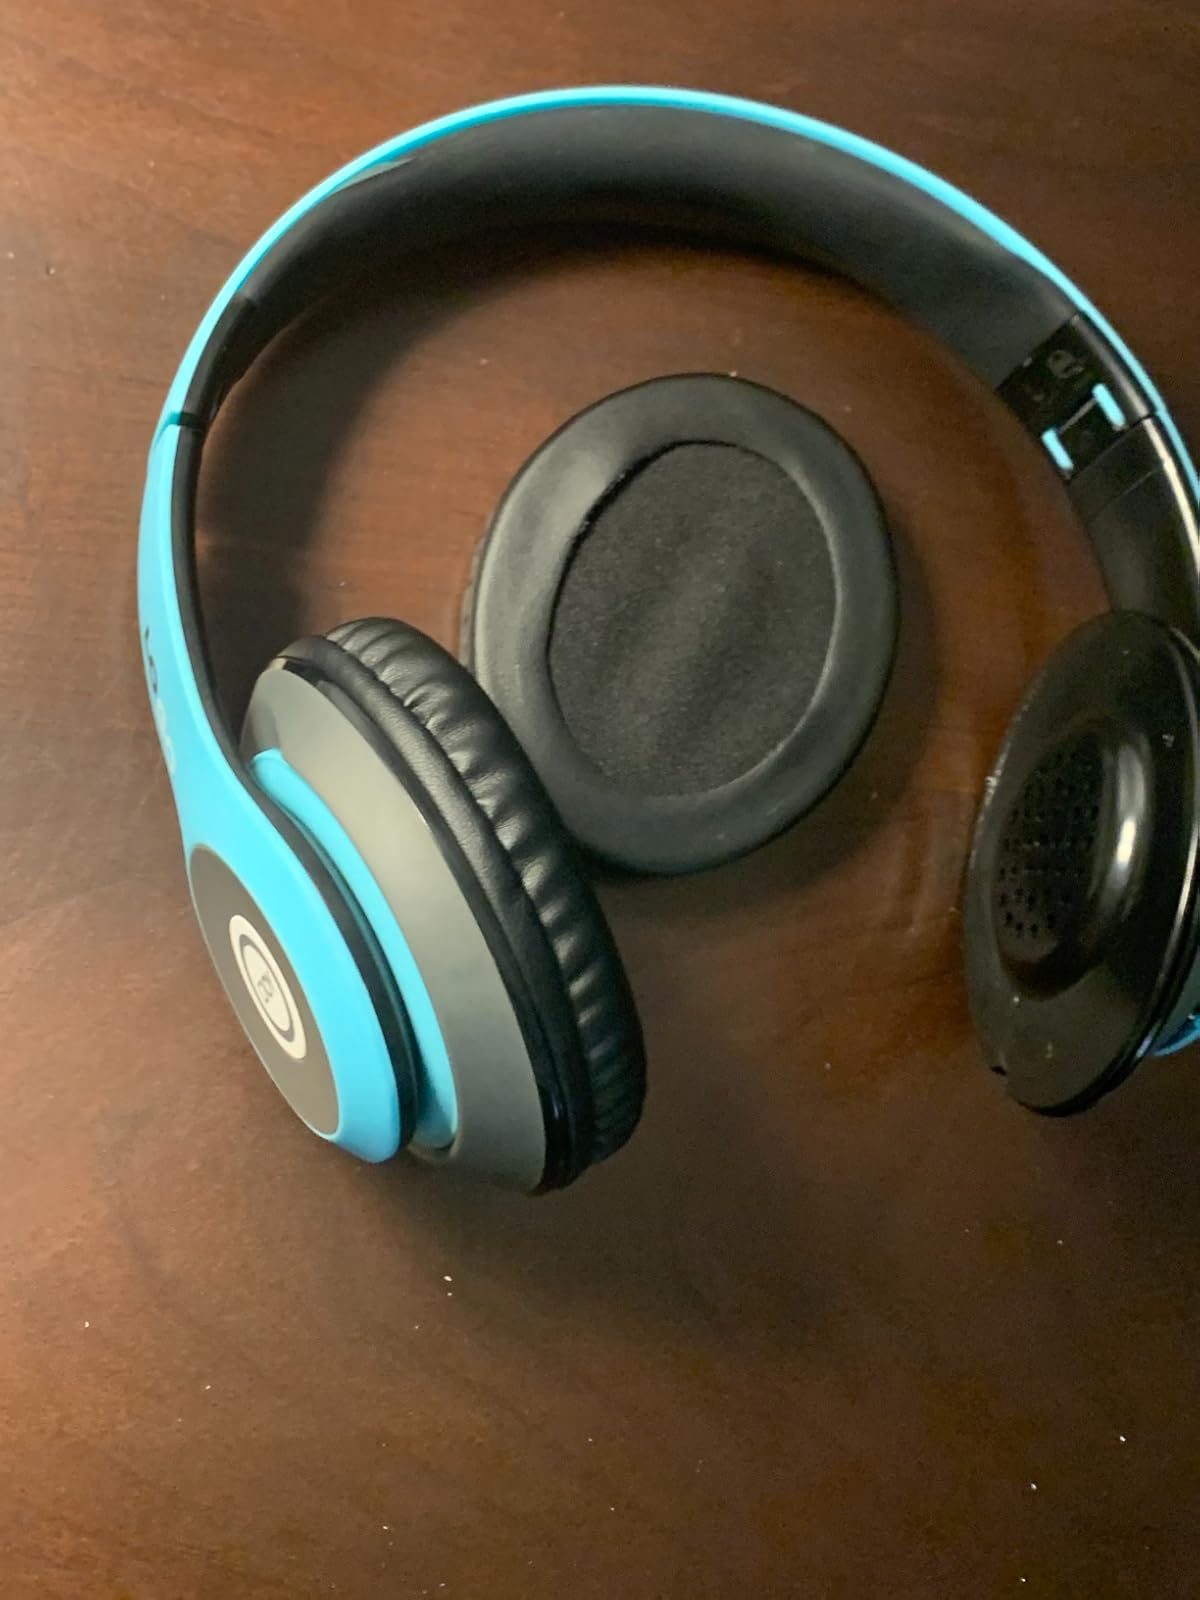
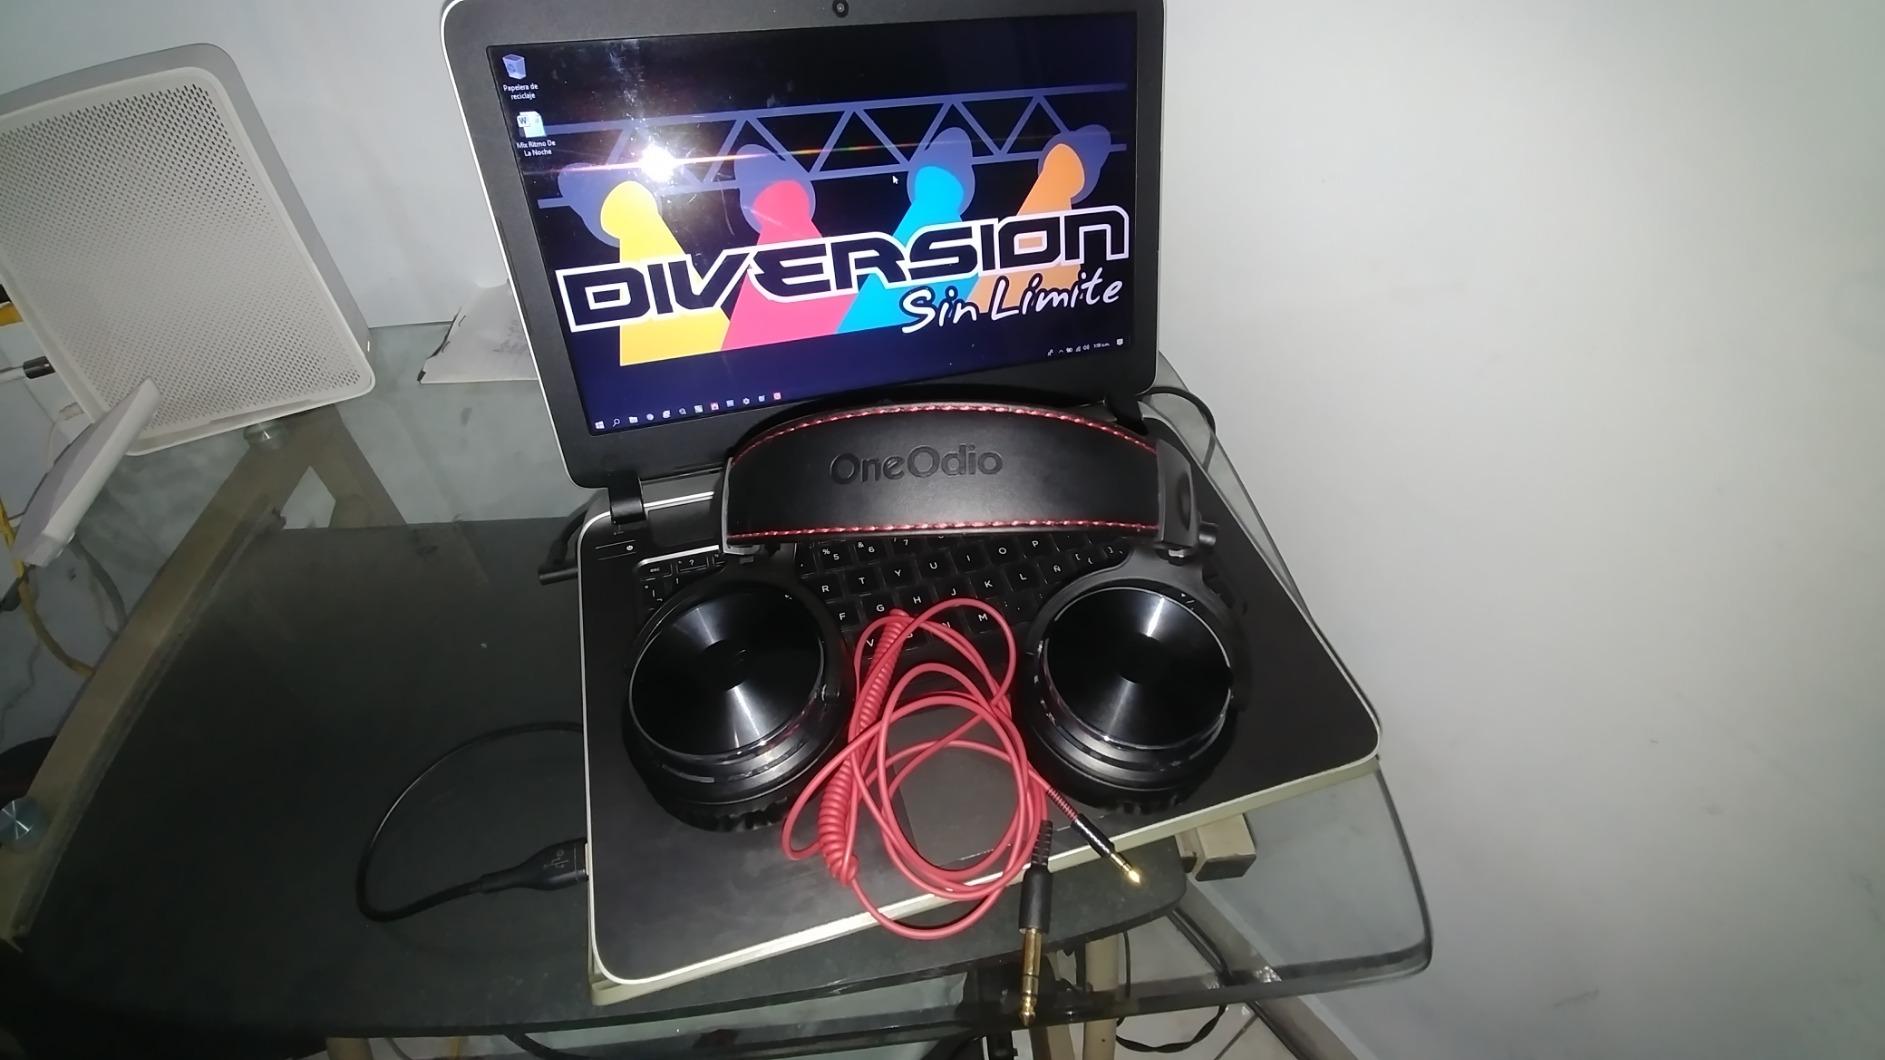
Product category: headphones
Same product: no